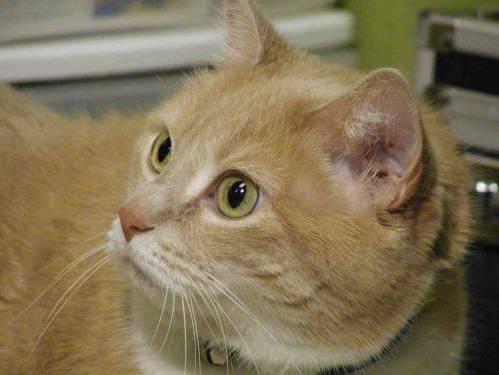
cat